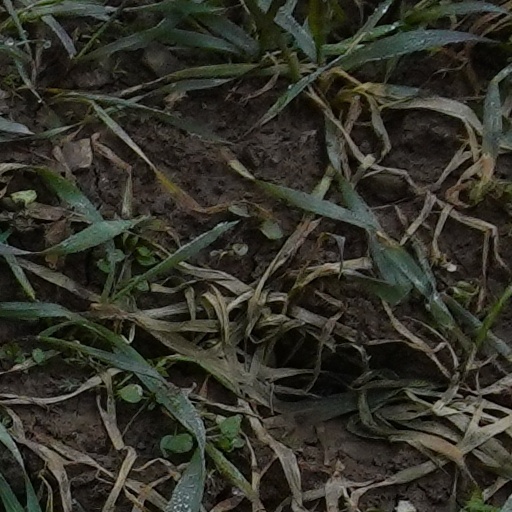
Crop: wheat